Two Faces of My Girlfriend

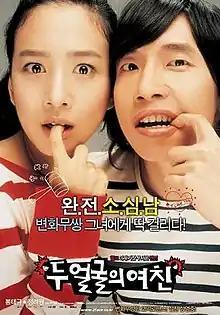
Poster

Two Faces of My Girlfriend is a 2007 South Korean romantic comedy film starring Bong Tae-gyu and Jung Ryeo-won.